Sacred Military Constantinian Order of Saint George

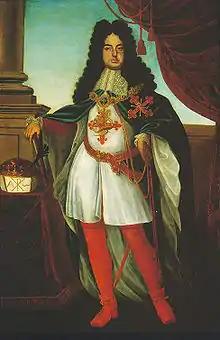
The Duke of Parma wearing the ceremonial robes of the order

These confirmed the succession of the grand magistry to the Farnese family and its heirs as an ecclesiastical office (therefore limited to males) and, crucially, did not tie it to tenure of sovereignty of the Duchy of Parma. Among the first major acts of the Farnese grand magistry were revised, amended and expanded statutes, issued on 25 May 1705 and confirmed in a papal brief dated 12 July 1706; both these confirmed the requirement that the grand magistry should pass by male primogeniture. Following the order's contribution to Prince Eugene of Savoy's campaign to drive the Turks from the Balkans between 1716 and 1718, Pope Clement XI, a former cardinal protector of the order, confirmed the order as a religious order of the Catholic Church in the bull, "Militantis Ecclesiae", of 27 May 1718.